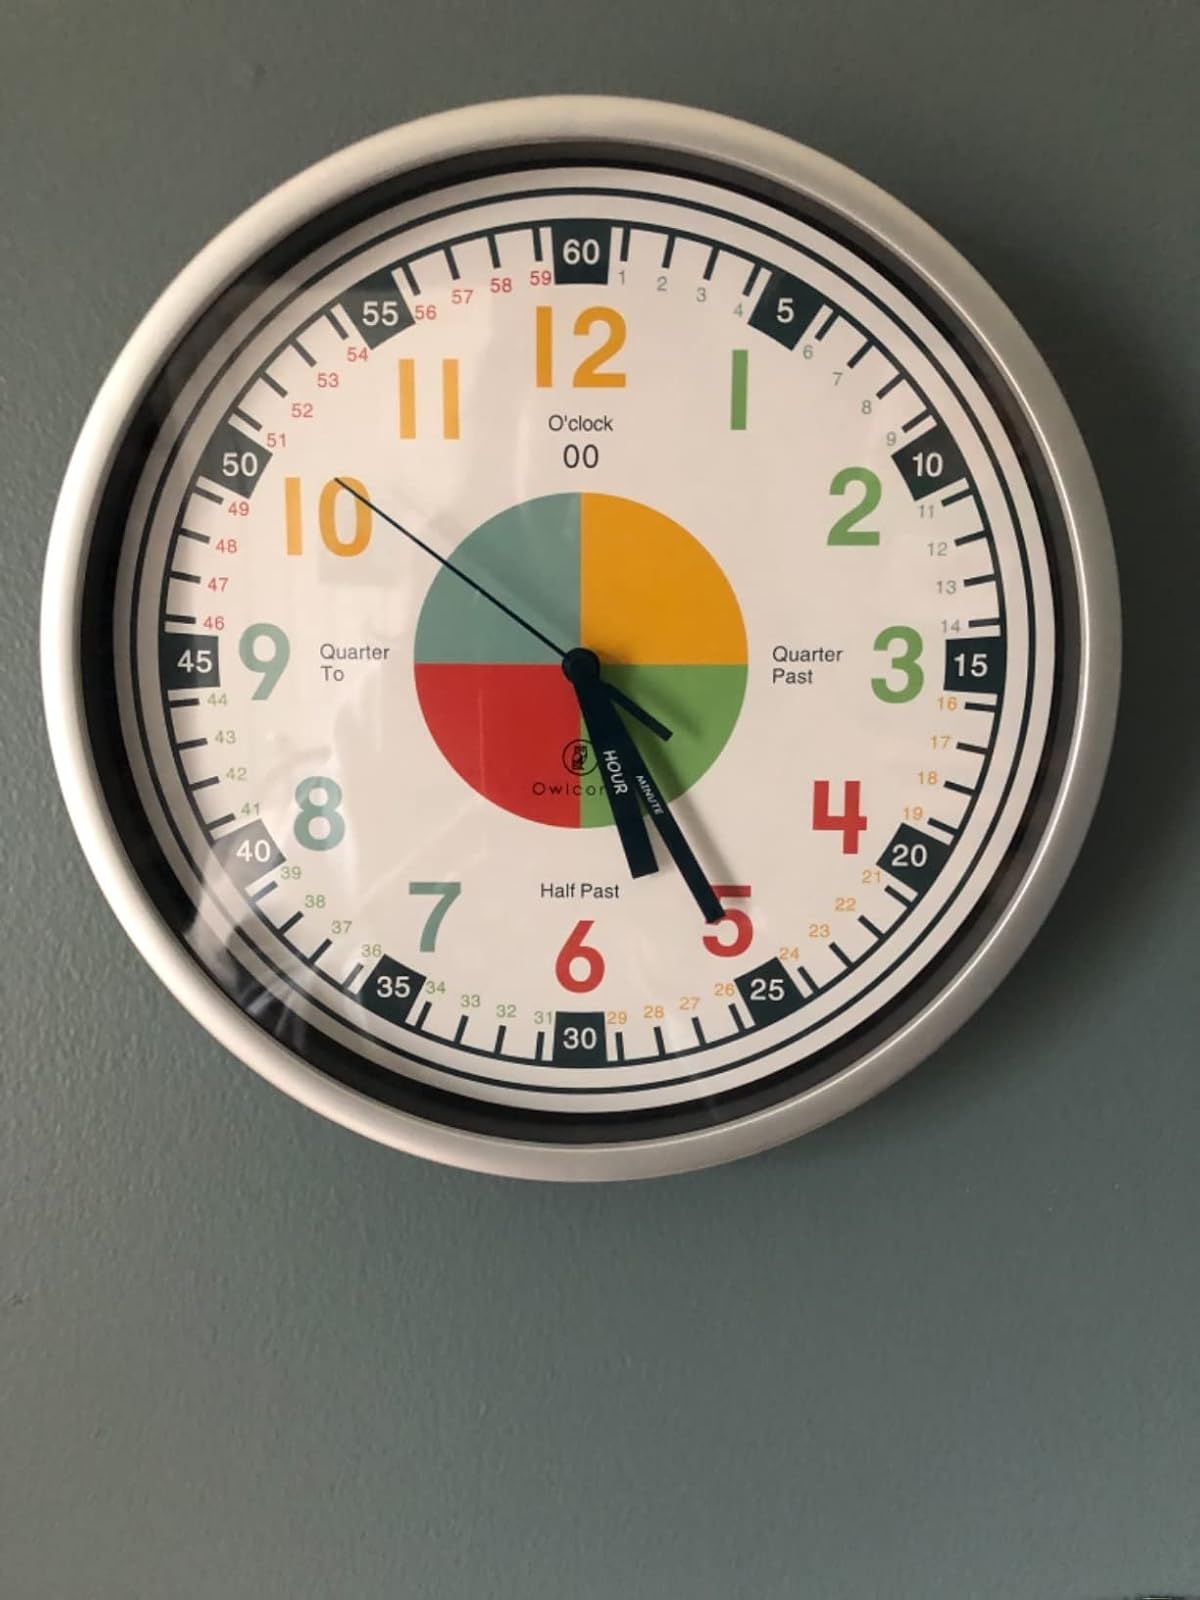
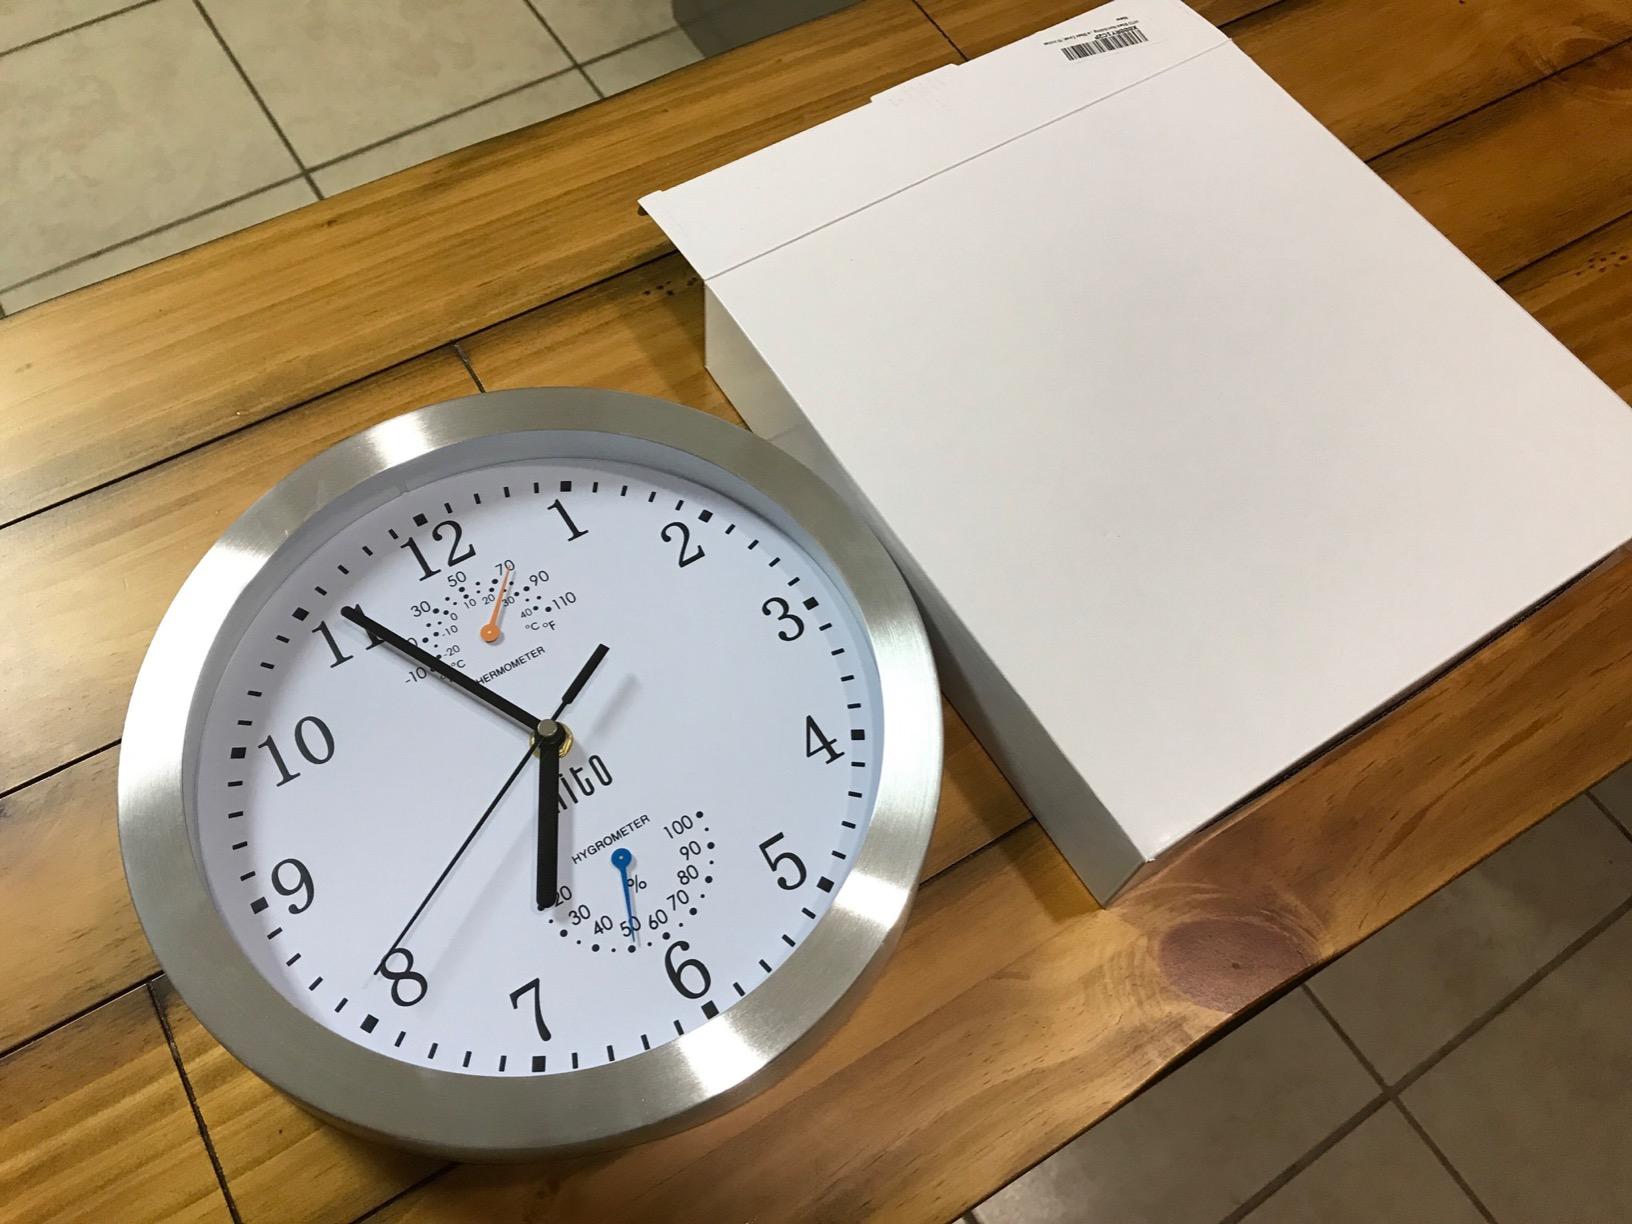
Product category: clock
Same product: no